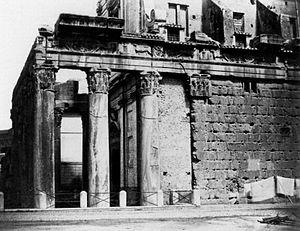
Le temple d'Antonin et Faustine est un temple romain situé sur le côté nord de la Via Sacra à l'entrée du Forum Romain. Il a été construit par Antonin le Pieux en l'honneur de son épouse déifiée, l'impératrice Faustine, décédée en 141. Le temple est dédié une deuxième fois après la mort et la déification d'Antonin le Pieux en 161.